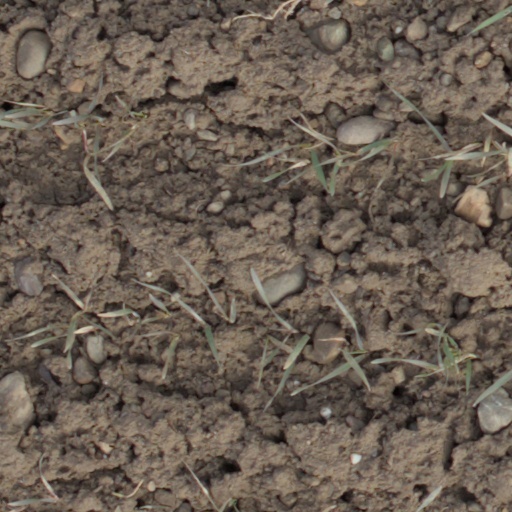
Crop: wheat